Answer in natural language. Considering the relative positions, where is abstract rectangle frame on wall (highlighted by a blue box) with respect to stainless steel kitchen sink (highlighted by a green box)? Choose between the following options: left or right
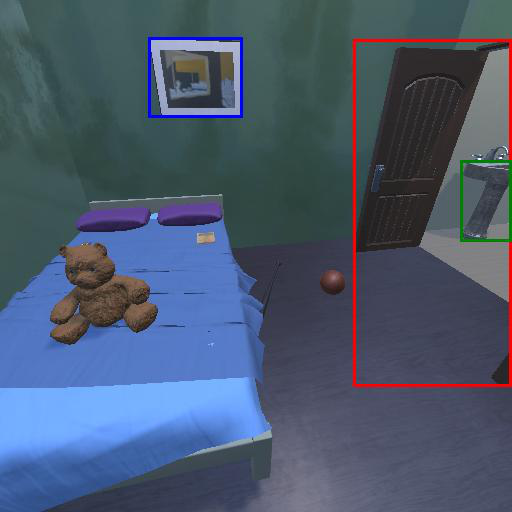
<answer>left</answer>